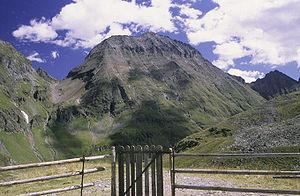
Le Hochgolling est un sommet des Alpes, à 2 862 m d'altitude, point culminant des Niedere Tauern, et en particulier du chaînon du Schladminger Tauern, en Autriche.